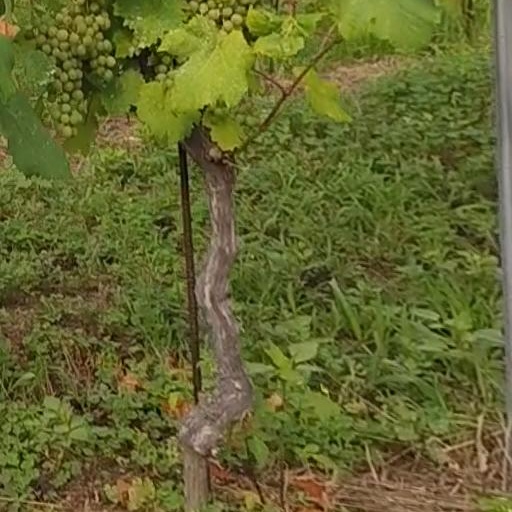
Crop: grape